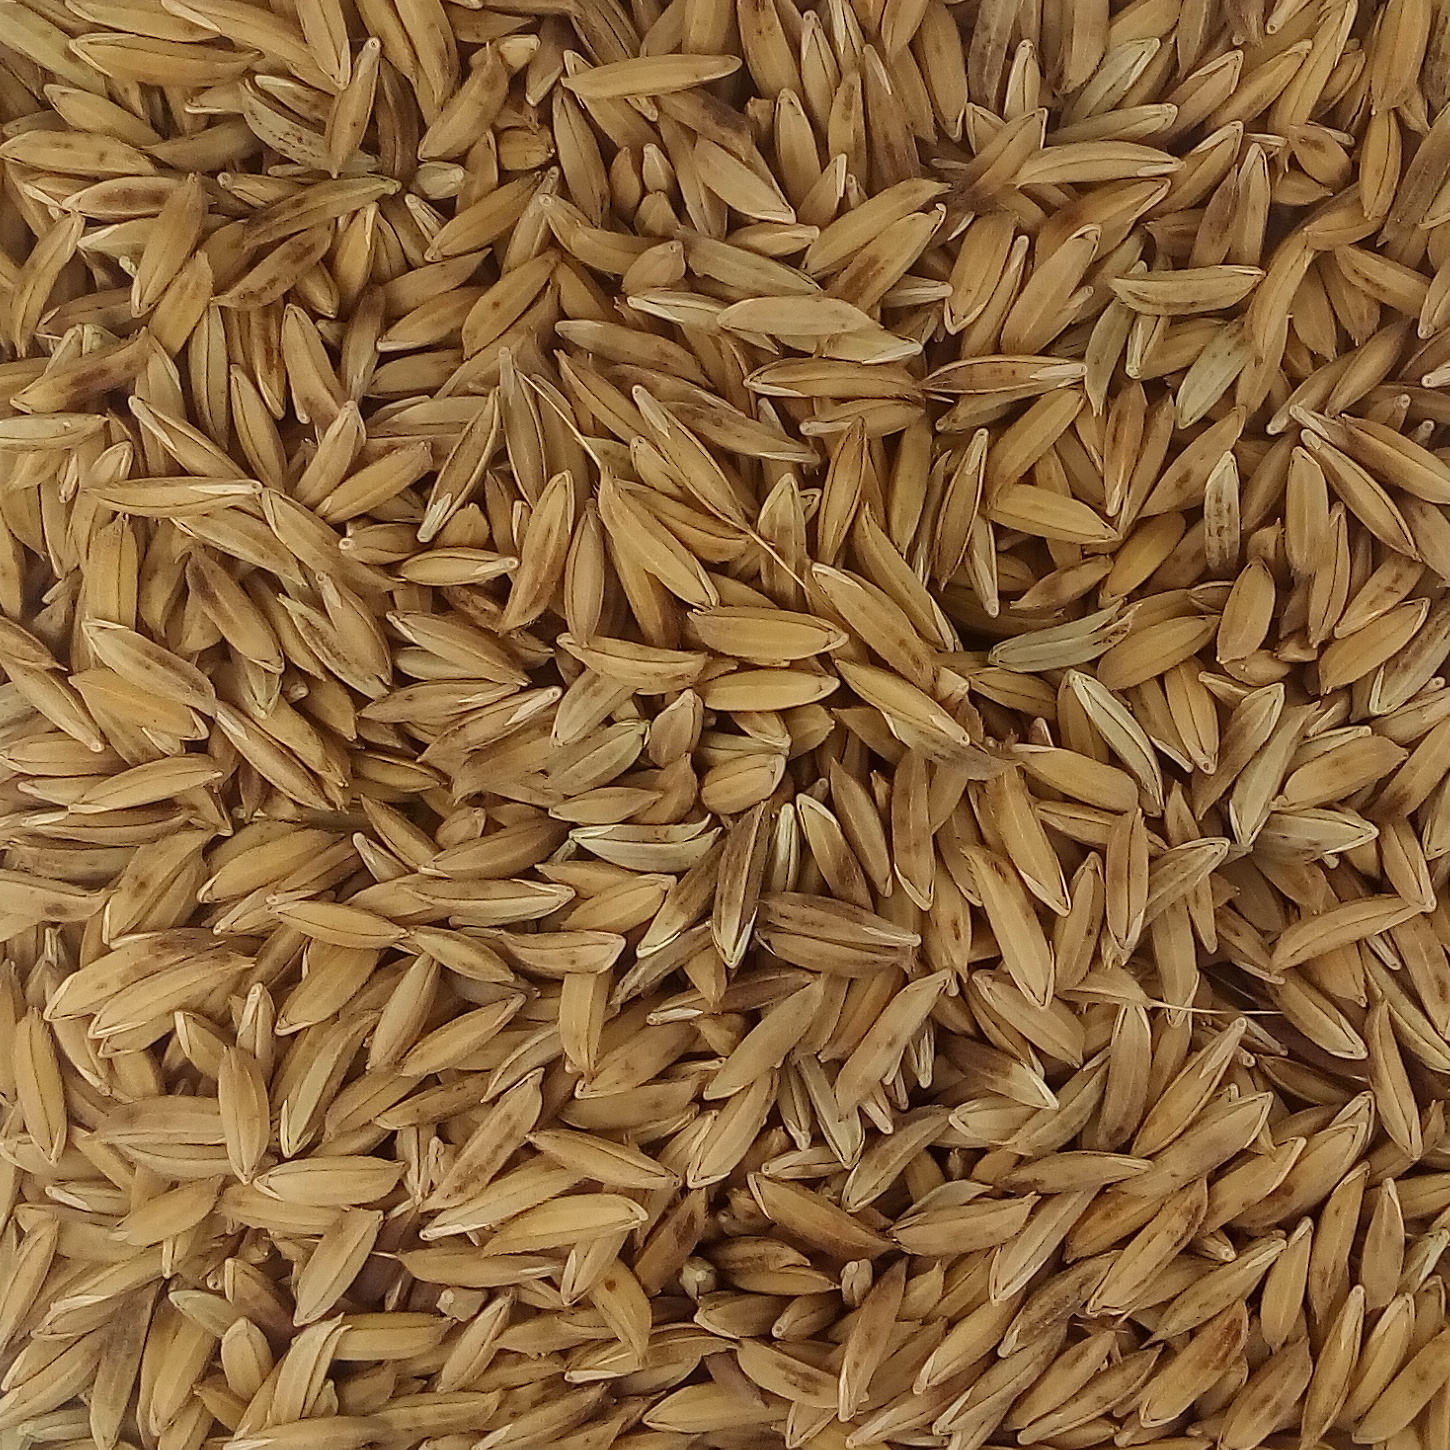
Rice seed variety: BAS_370